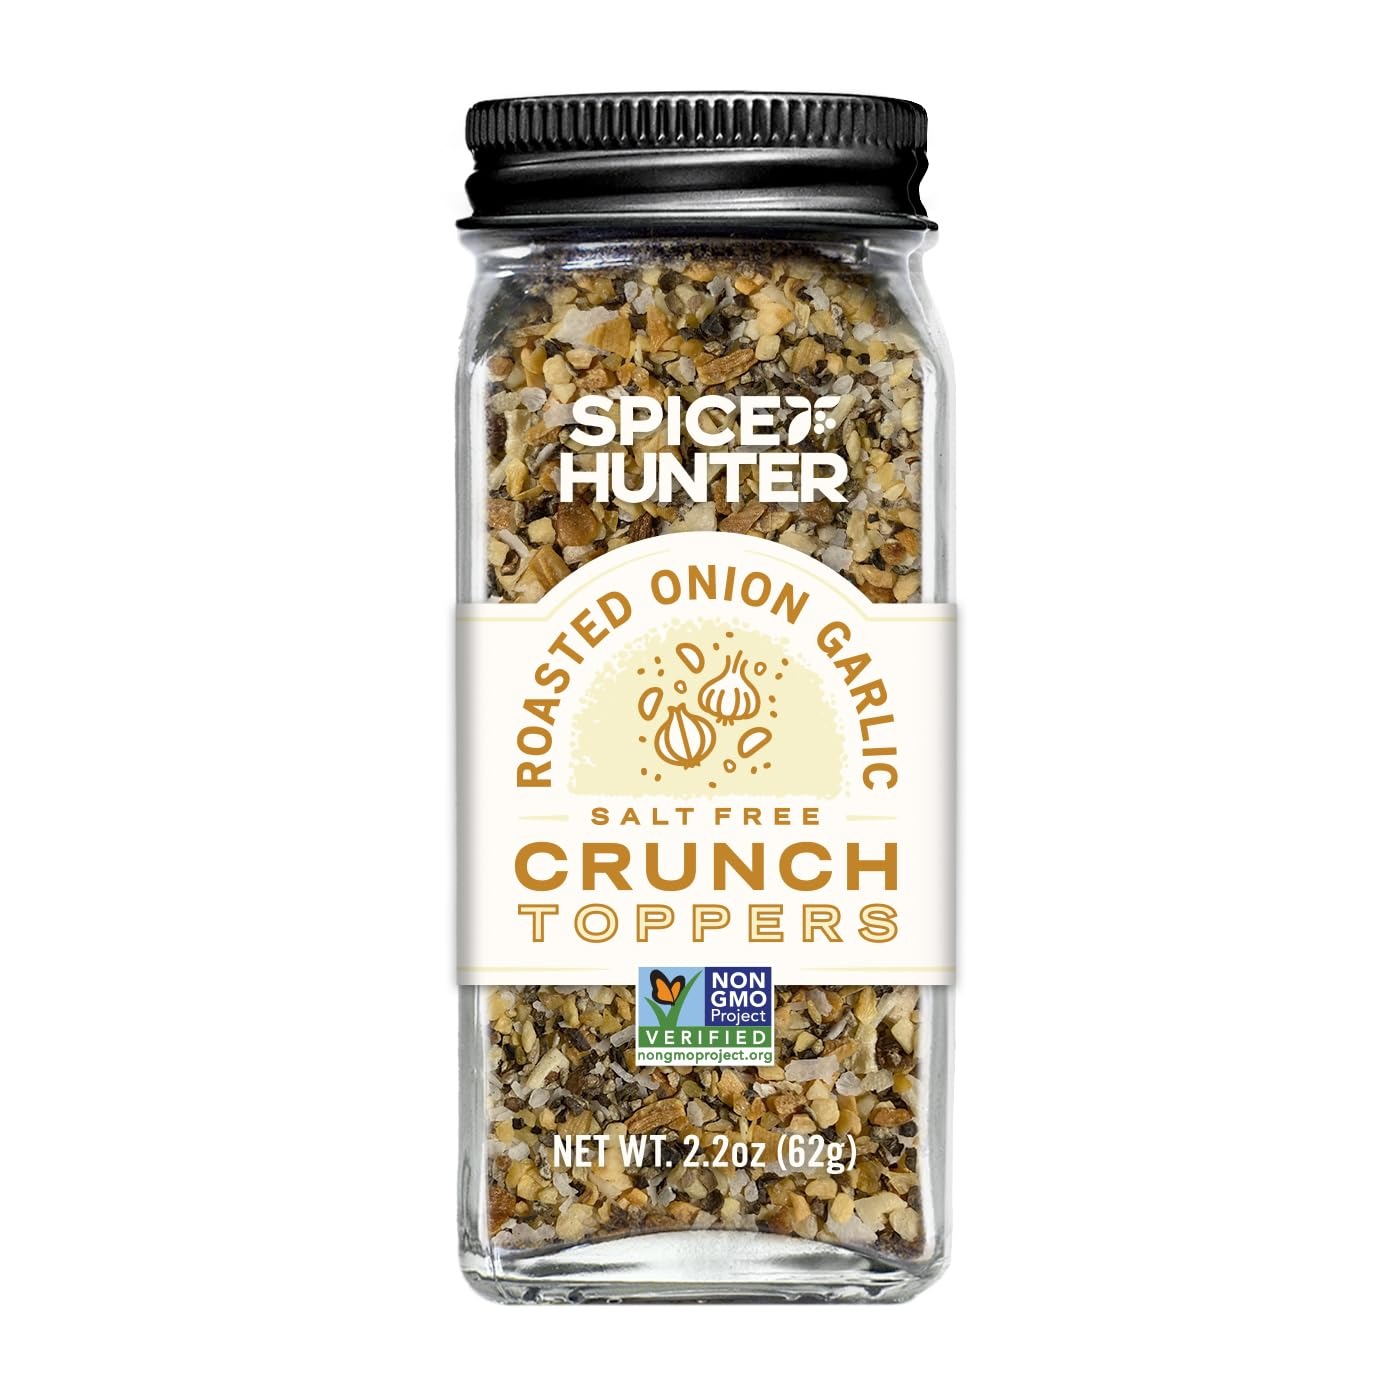
Item Name: Spice Hunter Crunch Toppers, Roasted Onion & Garlic Seasoning, 2.2 Ounce (Pack of 1)
Bullet Point 1: For our onion and garlic lovers, you can't go wrong with this Crunch Topper Seasoning. The perfect blend of onion, and garlic with toasted sesame, golden flax, and hemp seeds. Create your favorite romaine lettuce wedge salad!
Bullet Point 2: Crafted with your favorite ingredients including toasted sesame seeds, toasted onion, golden flax seeds, garlic, hemp seeds
Bullet Point 3: Each of The Spice Hunter's Crunch Topper blends are Salt Free and Non GMO
Bullet Point 4: Bring the world into your kitchen. Your spice journey begins here.
Value: 2.2
Unit: Ounce

Price: 7.25